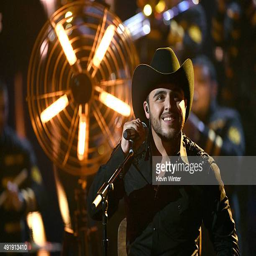
person performs onstage during awards